Lawrence Brothers and Company Store

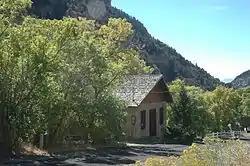
Lawrence Brothers and Company Store, September 2016

The Lawrence Brothers and Company Store (also known as the John Faunce General Store, as Geo. E. Edwards General Merchandise, as Ophir Mercantile Co., and as Morzenti Grocery & Beer Hall) is a historic commercial building in Ophir, Utah, United States, that is listed on the National Register of Historic Places.